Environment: real
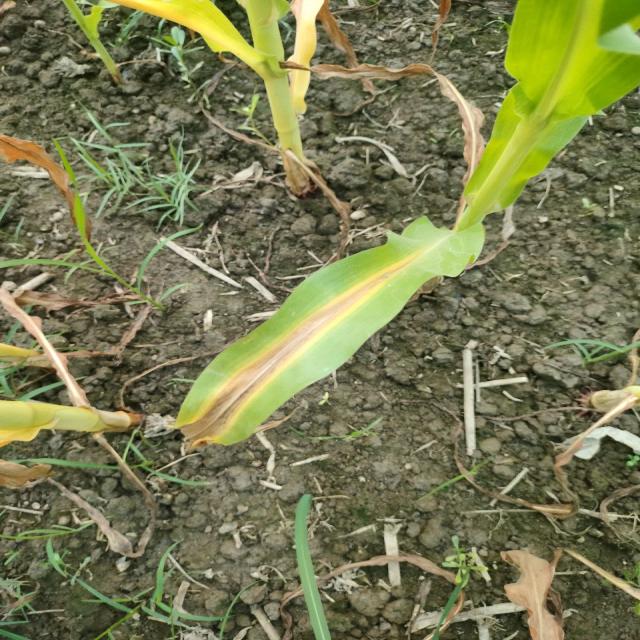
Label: nitrogen_deficiency